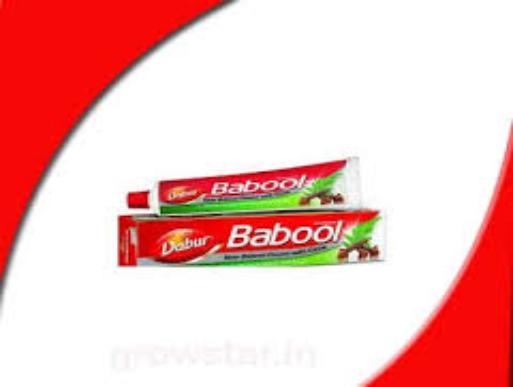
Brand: babool
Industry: Necessities